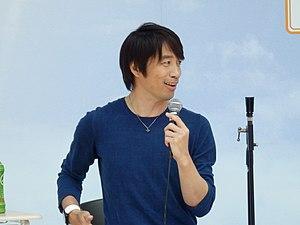
Tetsuo Nakanishi est un footballeur japonais né le 8 septembre 1969. Il évoluait au poste de défenseur.